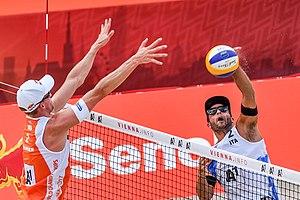
Adrian Ignacio Carambula Raurich, né le 16 mars 1988 à Montevideo, est un joueur de beach-volley uruguayen naturalisé italien.